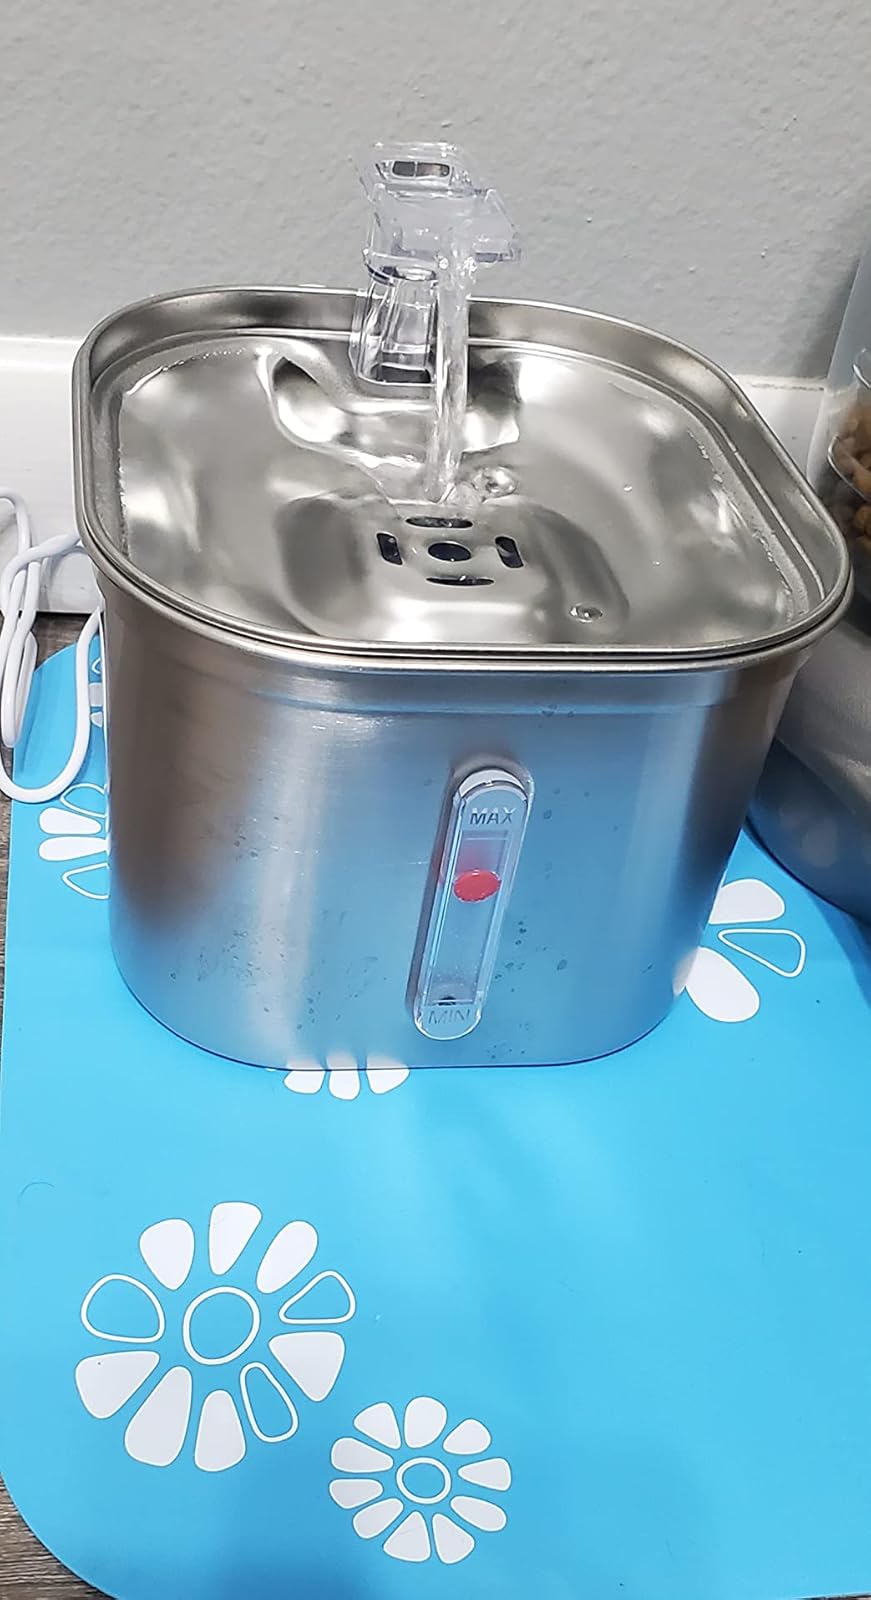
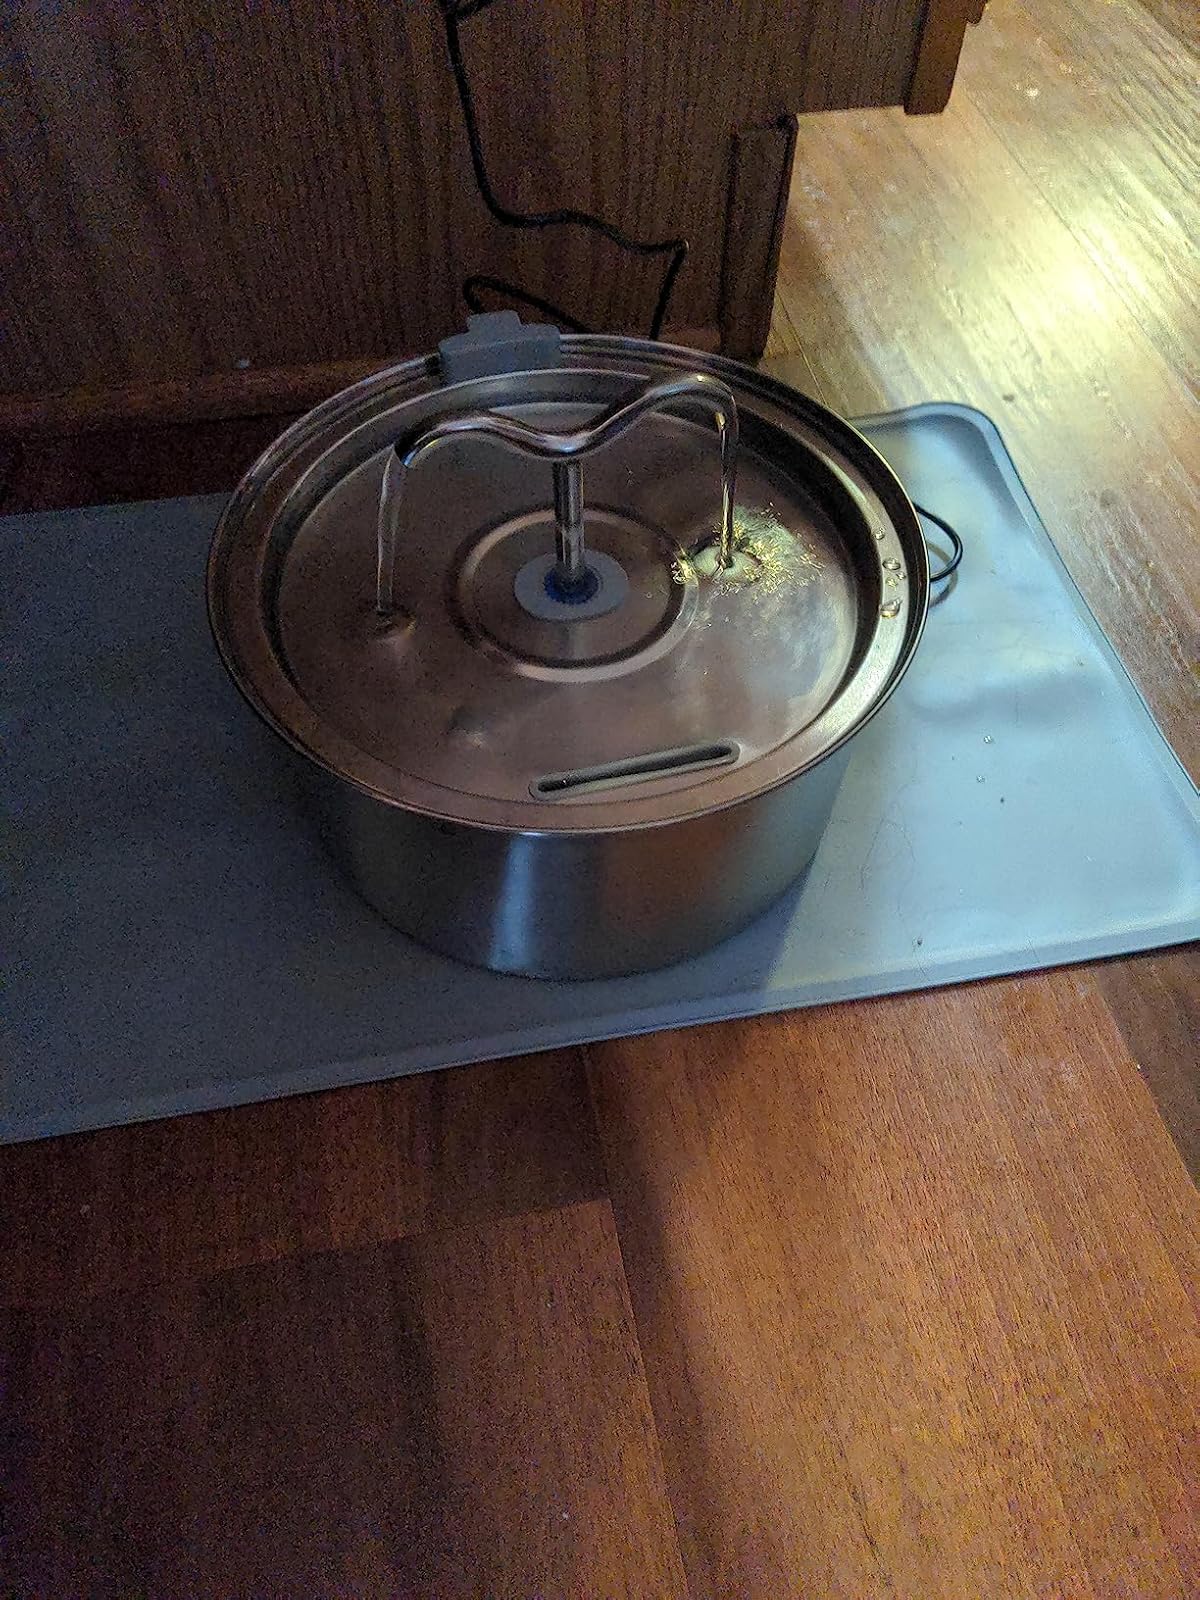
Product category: items_bowl
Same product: no